Yohance Marshall

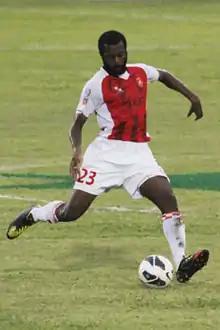
Yohance Marshall during a game with Juventud Independiente versus Alianza

Yohance Marshall (born January 22, 1986) is a Trinidadian former professional footballer who played as a defender.